Volvo V70

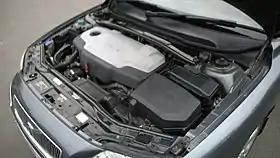
Engine compartment of second generation V70 2.4D

Second V70 generation engine radiators featured an optional "ozone-eating" catalytic coating, marketed as PremAir, which converted ground-level ozone into pure oxygen during normal vehicle operation. The maximum effect was achieved in urban traffic and strong sunlight.